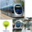
Label: streetcar